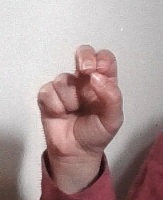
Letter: gaaf